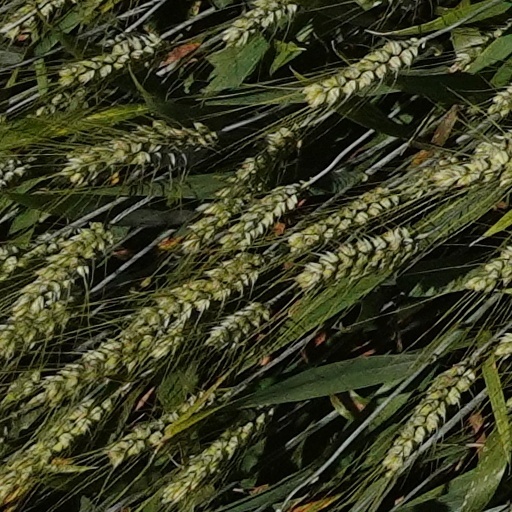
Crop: wheat